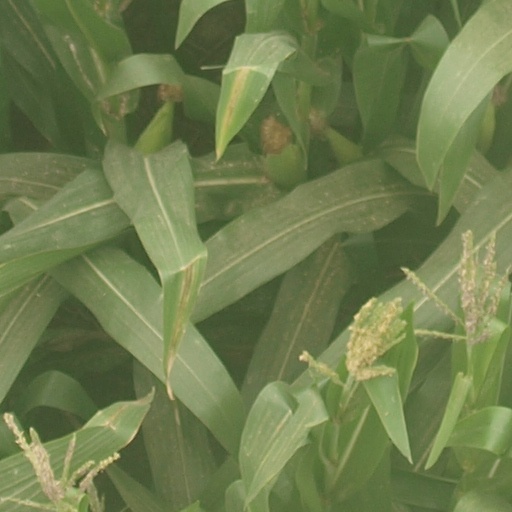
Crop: maize; corn